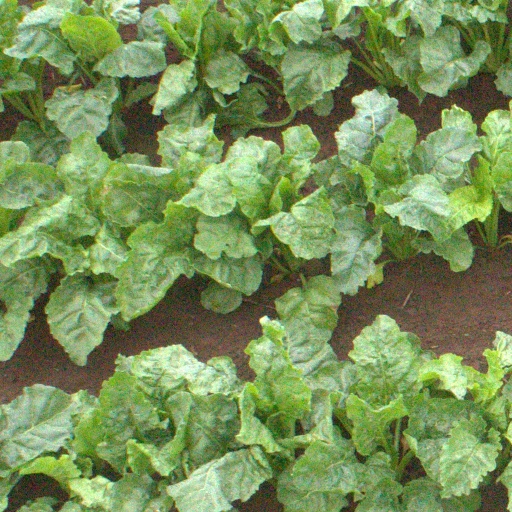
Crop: sugar beet